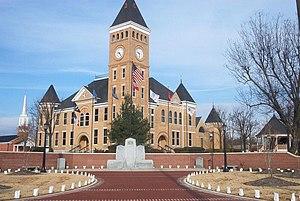
La ville de Benton est le siège du comté de Saline, dans l'Arkansas, aux États-Unis.